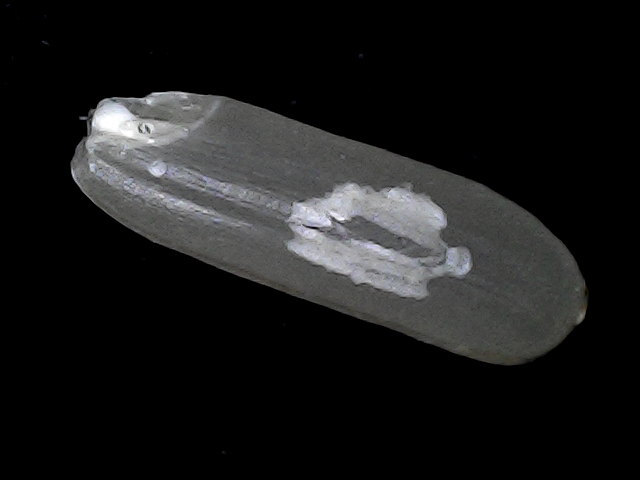
Rice variety: BD75